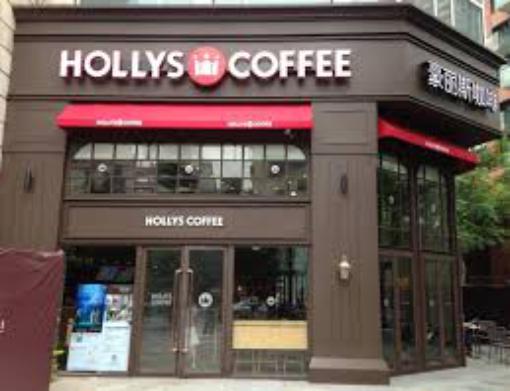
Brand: Hollys Coffee
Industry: Food